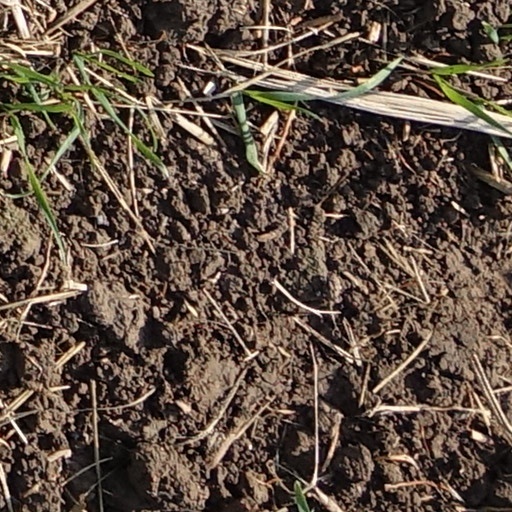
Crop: wheat